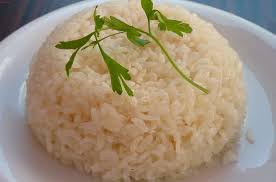
Yemek: pirinc_pilavi